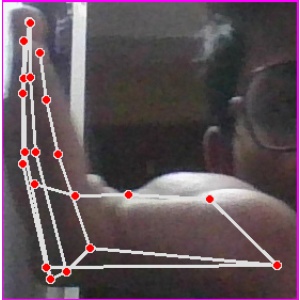
अक्षर: स